Guayabera

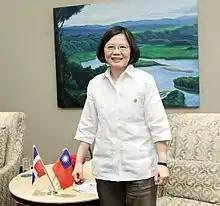
Taiwanese President Tsai in guayabera gifted by Panama's first lady

Guayaberas have been worn extensively by a number of Latin American political leaders, including Andrés Manuel López Obrador, Cesar Chavez, Carlos Prío Socarrás, and Fidel Castro. This is often interpreted as a sign of the wearer's affiliation with populist political positions. Michael Manley, populist Jamaican prime minister, specifically advocated for the guayabera as an anti-colonialist mode of dress, and conversely the shirt was later banned in Parliament by the conservative Jamaica Labour Party. Similarly, Mexican left-wing populist Luis Echeverría advocated for its use in Mexico in part to symbolize rejection of European and American-style business suits.